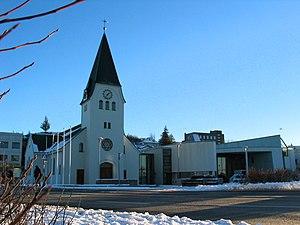
Hafnarfjörður est une municipalité islandaise située dans la région de la capitale, Reykjavik, qui comptait en 2014, 27 357 habitants. Il s'agit de la troisième municipalité d'Islande par sa population. Située à 10 kilomètres au sud de Reykjavik, elle a pour principales activités économiques la pêche et la fonderie d'aluminium.
L'Islande, en forme longue la république d'Islande, est un pays insulaire d'Europe du Nord situé dans l'océan Atlantique. Géographiquement plus proche du continent américain du fait de sa proximité avec le Groenland, le pays est rattaché culturellement et historiquement à l'Europe. Ayant pour capitale et pour plus grande ville Reykjavik, son régime politique est une république parlementaire.